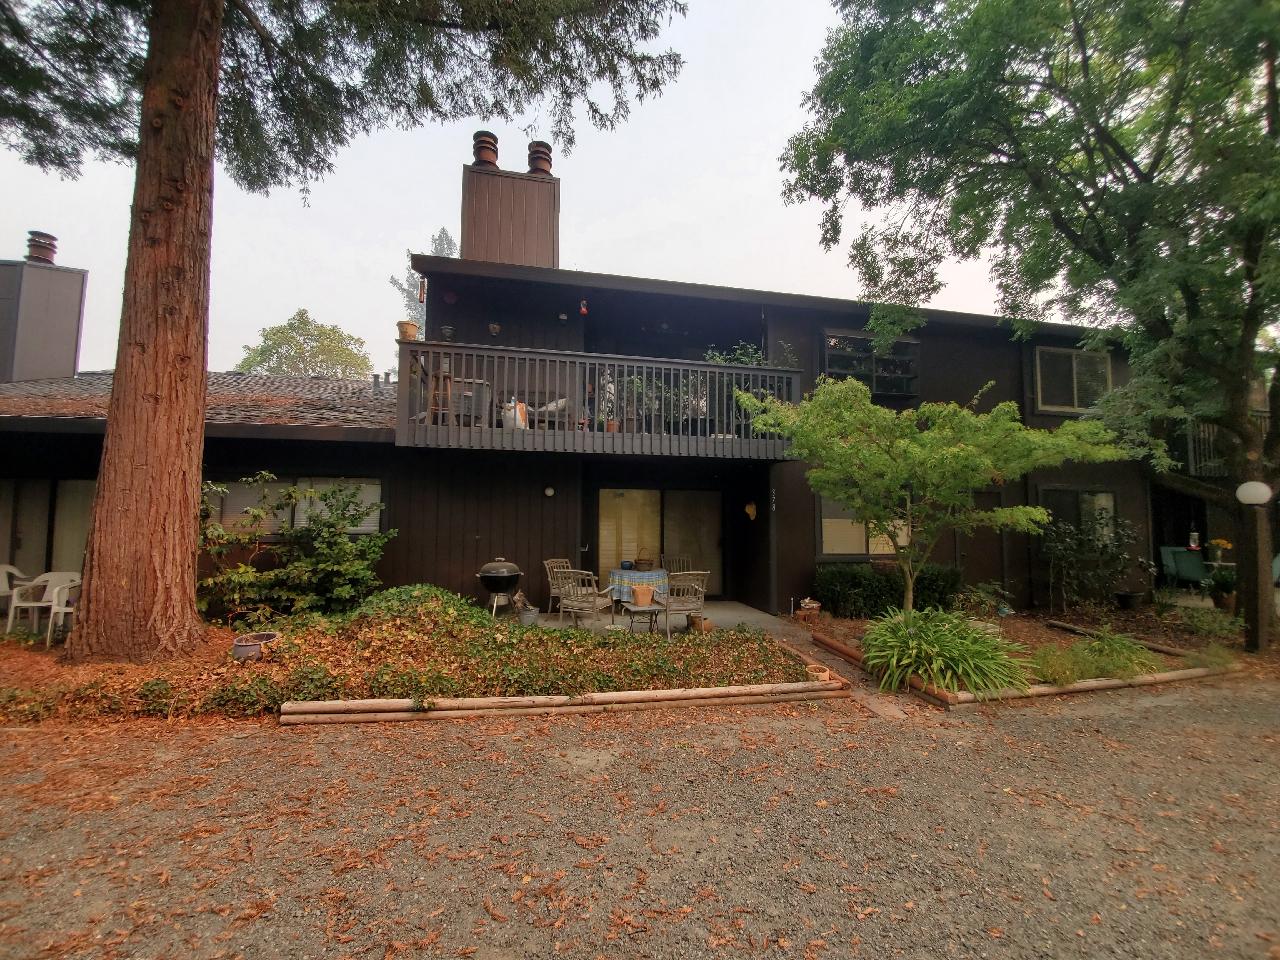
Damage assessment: no_damage